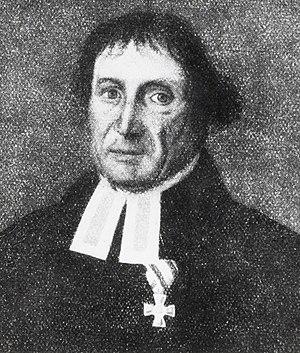
Ehregott Andreas Christoph Wasianski est un théologien prussien, passé à la postérité comme le biographe d'Imanuel Kant, dont il fut l'étudiant.